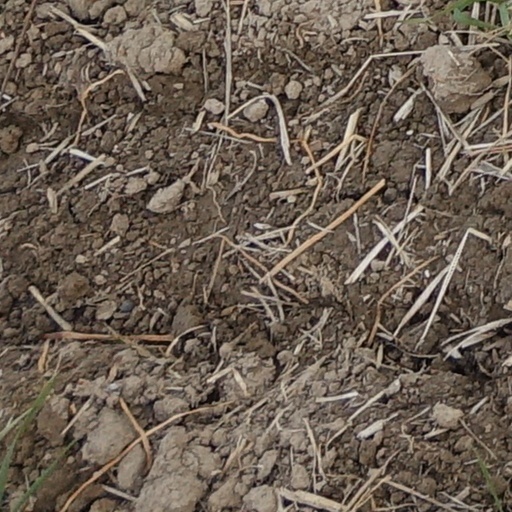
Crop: wheat